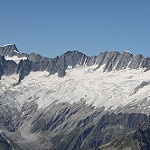
Label: glacier